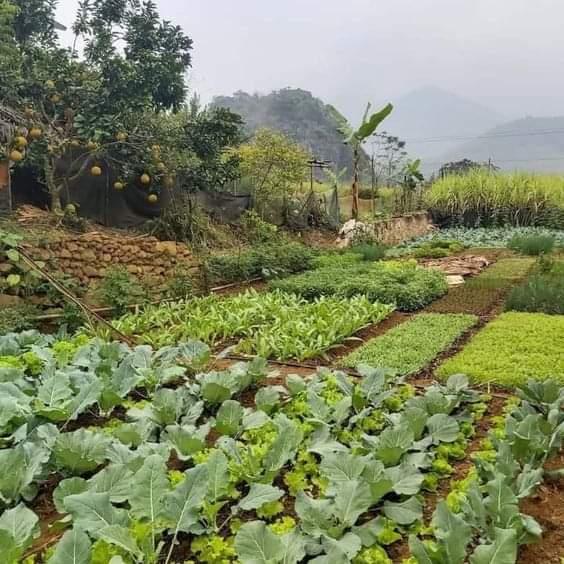
Mazao ya biashara, yaliyolimwa vizuri katika shamba kubwa la kisasa, tayari kwa ajili ya kuvunwa na kupelekwa katika masoko mbalimbali ili kuuzwa kwa bei tofautitofauti; hususani bei ya jumla na bei ya rejareja.